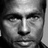
Emotion: neutral